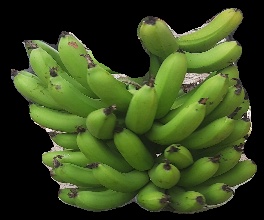
Variety: pachbale
Grade: grade3